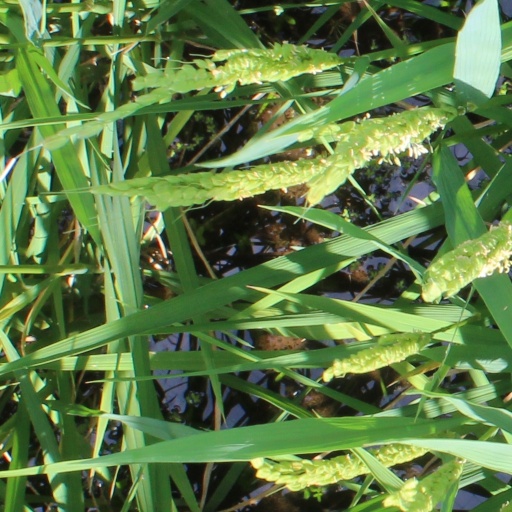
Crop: rice